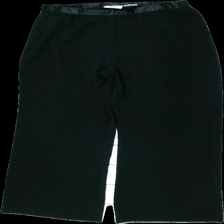
View: front
Type: Trousers
Category: Ladies
Brand: Kappahl
Colors: Black
Material: 100% polyester
Cut: Loose
Size: 46
Season: All
Price range: 100-150
Recommended usage: Reuse